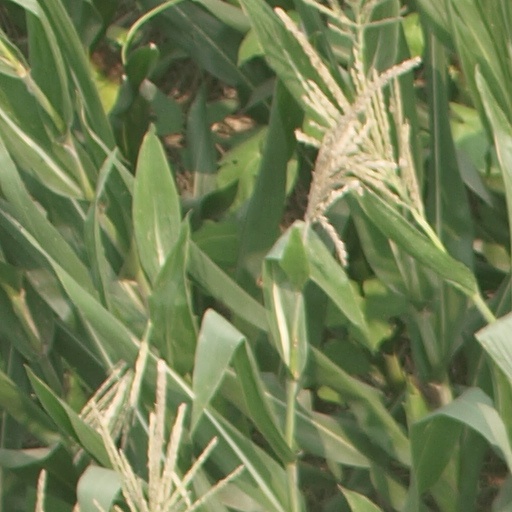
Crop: maize; corn